Cultural depictions of Queen Victoria

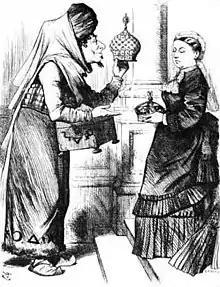
Victoria in a "Punch" cartoon, 1876

In 1937 Lord Chamberlain the Earl of Cromer ruled that no British sovereign may be portrayed on the British stage until 100 years after his or her accession. For this reason, Laurence Housman's play "Victoria Regina" (1935), which had earlier appeared at the Gate Theatre Studio in London with Pamela Stanley in the title role, could not have its British premiere until the centenary of Queen Victoria's accession, 20 June 1937. This was a Sunday, so the new premiere took place the next day, at the Lyric Theatre. Pamela Stanley reprised the title role at Housman's request, and Carl Esmond played Prince Albert. The play later appeared on Broadway, where Helen Hayes portrayed the Queen, with Vincent Price in the role of Prince Albert.